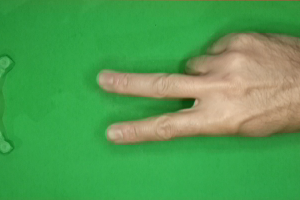
Label: scissors